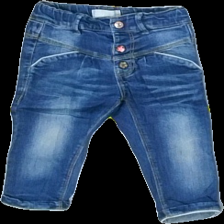
View: front
Type: Jeans
Category: Children
Brand: Name It
Colors: Blue
Material: 100%cotton
Cut: Regular
Size: 80
Season: Spring
Trend: Denim
Stains: Major
Price range: <50
Recommended usage: Export